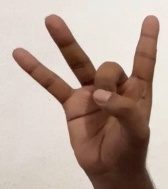
ASL sign: 8